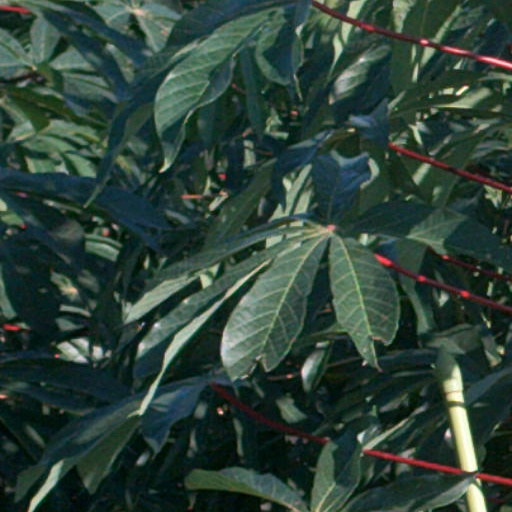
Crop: cassava